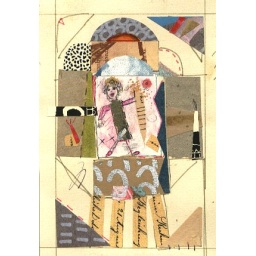
collage. 5" by 7" girl with bouquet